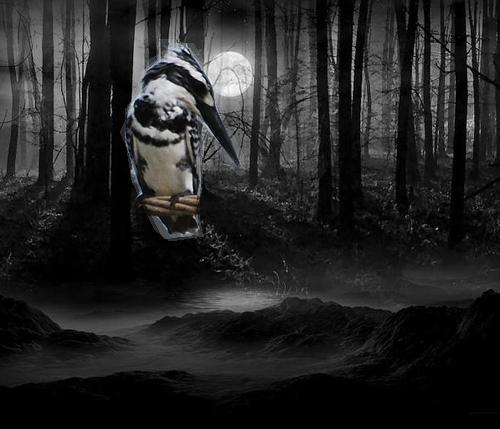
Bird species: Pied_Kingfisher
Bird type: landbird
Background: land